Abbas ibn Abi al-Futuh

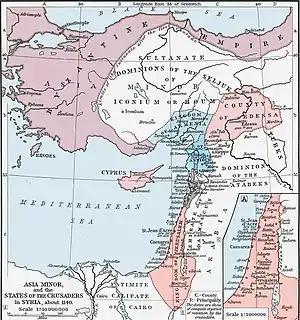
Political map of the Levant in

In 1149, the new caliph, the 16-year-old al-Zafir, appointed his father's long-standing chief secretary, Ibn Masal, to the vacant vizierate. This appointment was opposed by Ibn al-Sallar, who marched on Cairo and forced al-Zafir to appoint him as vizier instead. Abbas likely accompanied his stepfather during his uprising, and was then tasked with the pursuit of Ibn Masal, who had fled the capital to rally troops in Lower Egypt.